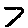
Label: 7